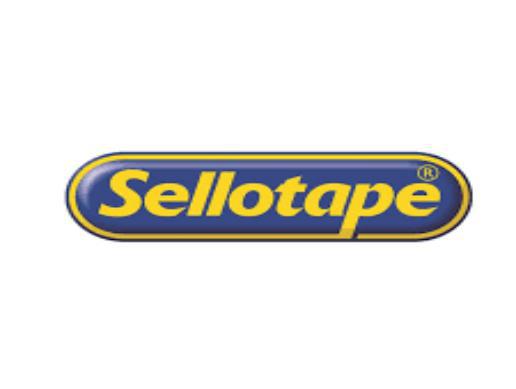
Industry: Necessities